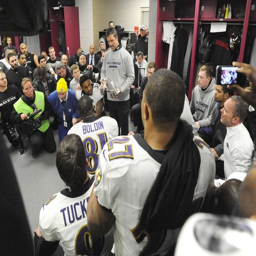
award winner celebrates with the championship trophy in the locker room .